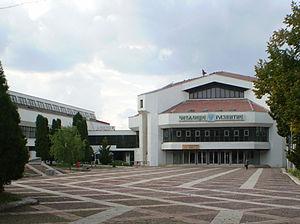
Byala Slatina est une ville du nord-ouest de la Bulgarie.